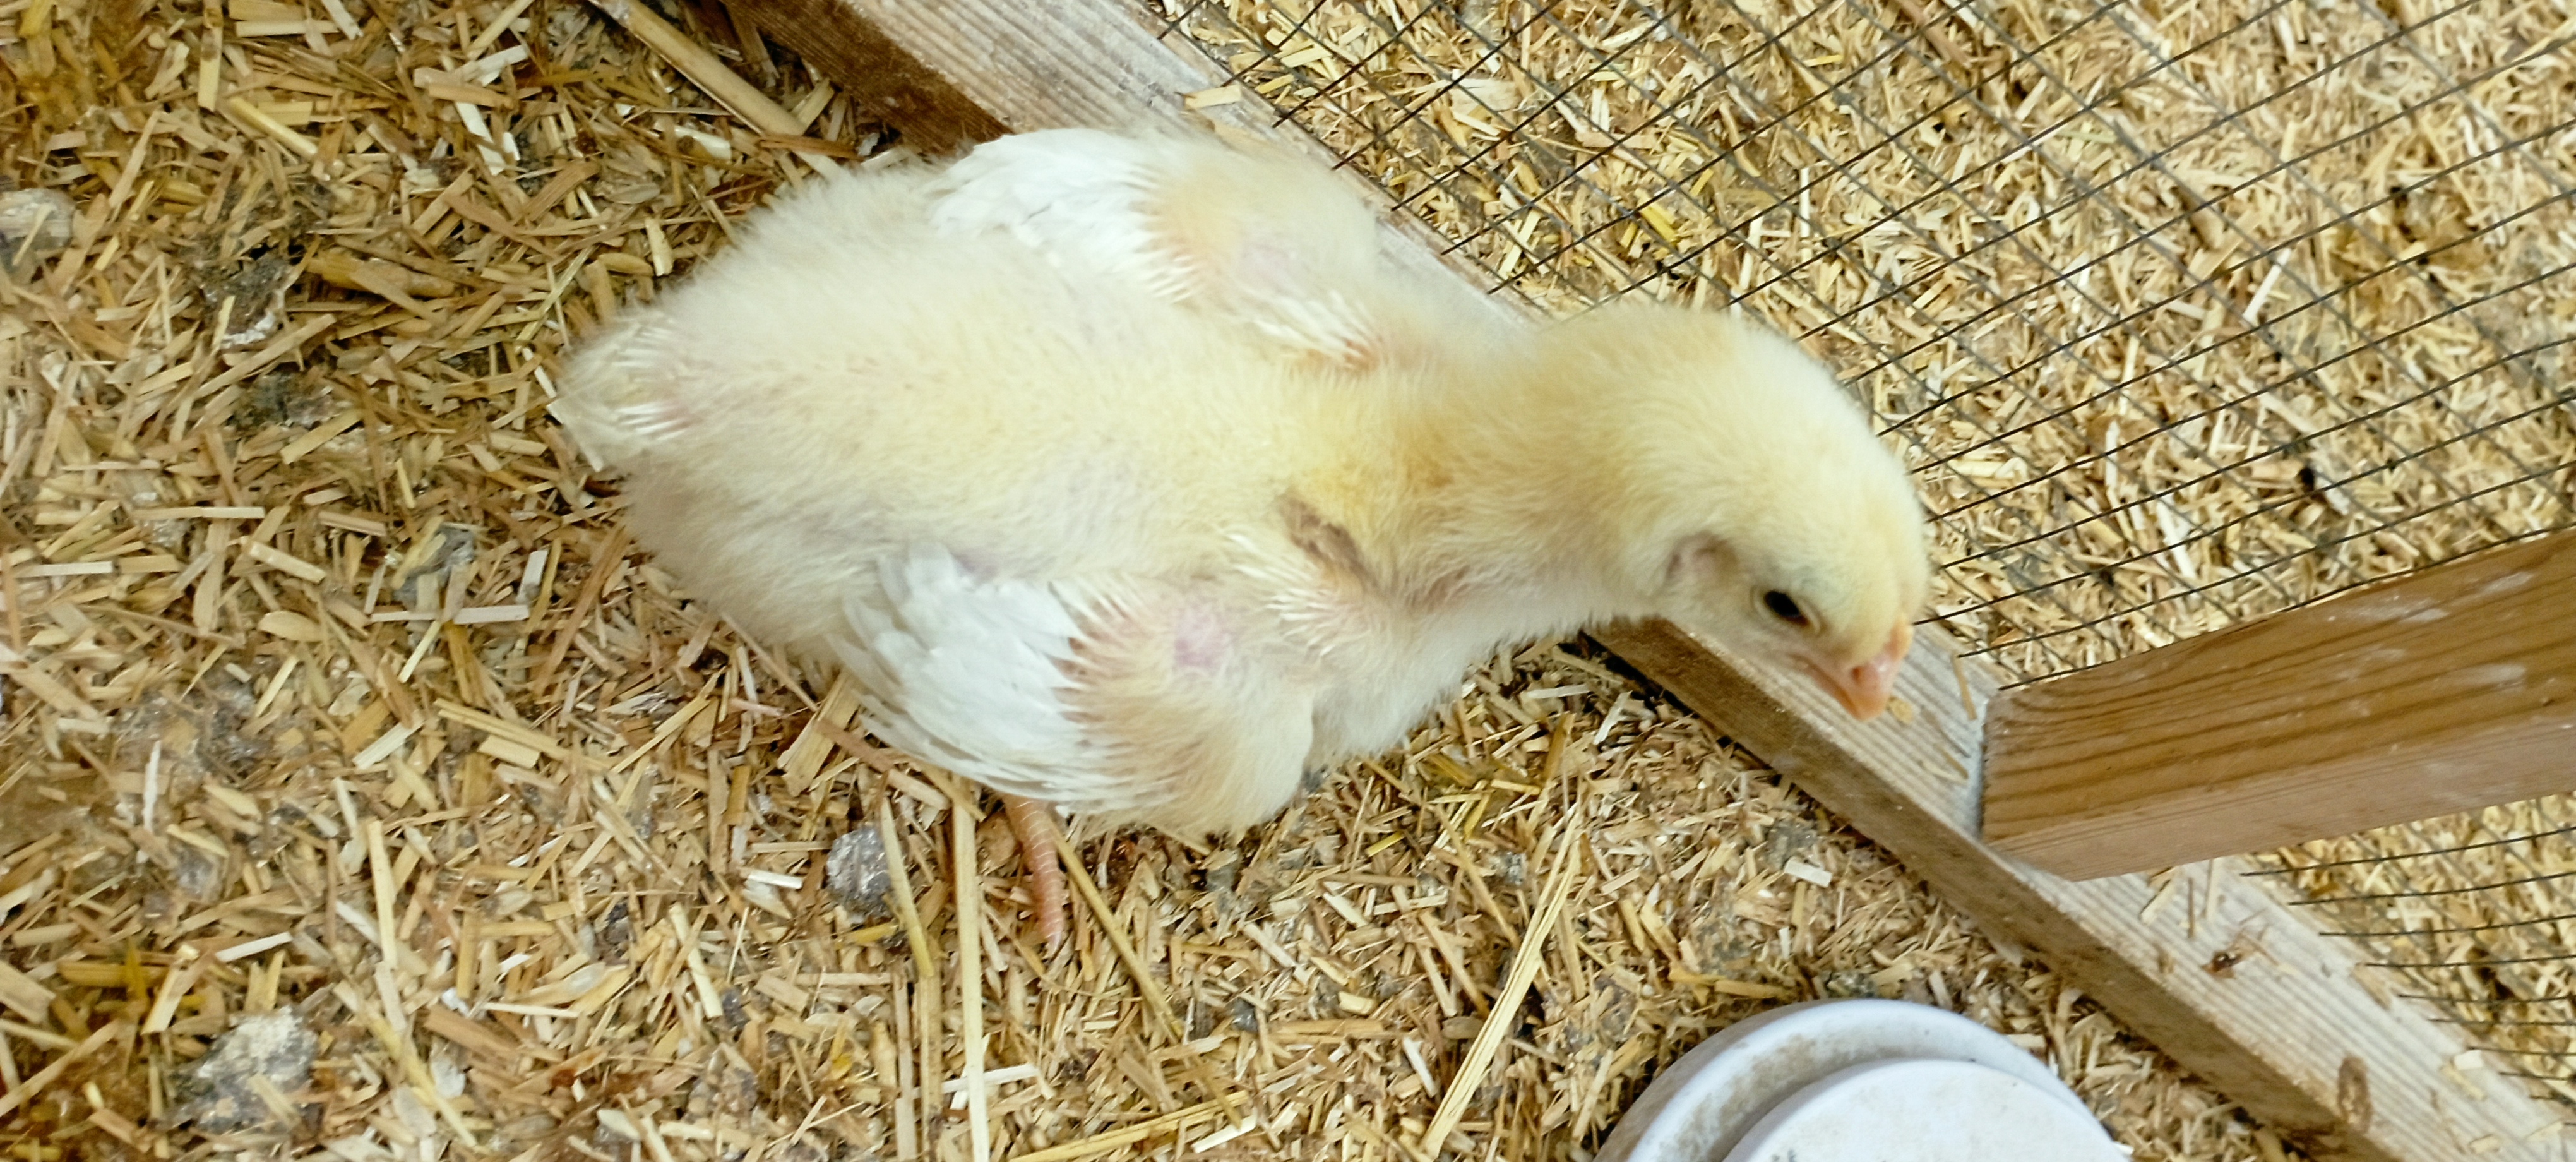
Weight: 398 g